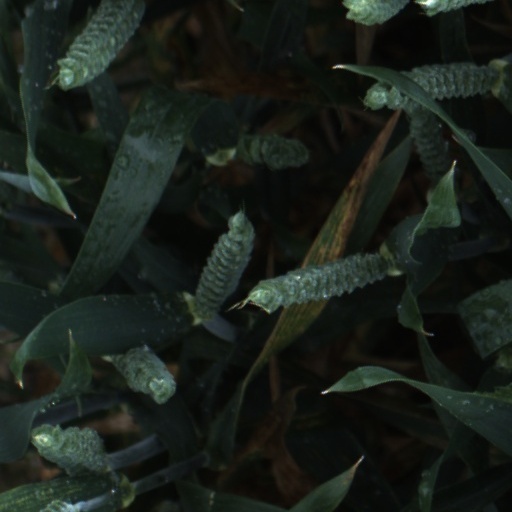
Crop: wheat